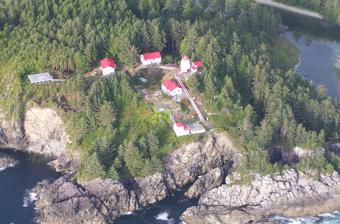
Building: Cape Beale Light
Country: Canada
Year built: 1874
Lighthouse in British Columbia, Canada "Cape Beale" redirects here. For the cape in the Southern Ocean, see Cape Beale (Antarctica) . Lighthouse Cape Beale Lighthouse Cape Beale Lighthouse Location Cape Beale Vancouver Island British Columbia Canada Coordinates 48°47′11″N 125°12′56″W / 48.78639°N 125.21556°W / 48.78639; -125.21556 Tower Constructed 1874 (first) Construction steel skeletal tower Height 10 metres (33 ft) Shape square pyramidal tower with balcony and lantern, central cylinder, slatted daymarks on three sides Markings red tower and lantern Operator Canadian Coast Guard Heritage heritage lighthouse Light First lit 1958 (current) Focal height 48 metres (157 ft) Characteristic Fl WR 5s. Cape Beale Lightstation is an active manned lighthouse on Vancouver Island in British Columbia , Canada. History The lighthouse was built in 1874 and its focal plane is 51 meters above sea level . The present tower was built in 1958 and marks the entrance to Barkley Sound . It is 10 metres tall. Cape Beale received its name from Charles William Barkley , captain of the Imperial Eagle , who named it for his ship's purser, John Beale. The lighthouse is best known for its proximity to the West Coast Trail which is the theoretical route survivors of shipwrecks would take to get to the nearby community of Bamfield . From 1971 to 1998, the Cape Beale Light was part of the British Columbia Shore Station Oceanographic Program , collecting coastal water temperature and salinity measurements for the Department of Fisheries and Oceans everyday for 27 years. Geography and climate Cape Beale Light has a rainy and mild Oceanic climate ( Köppen : Cfb ; Trewartha : Dolk ). Climate data for Cape Beale Light Coordinates 48°47′10″N 125°12′58″W / 48.78611°N 125.21611°W / 48.78611; -125.21611 ( Cape Beale Light ) ; elevation: 25.9 m (85 ft); 1991–2020 normals, extremes 1984–present Month Jan Feb Mar Apr May Jun Jul Aug Sep Oct Nov Dec Year Record high °C (°F) 15.5 (59.9) 18.0 (64.4) 20.0 (68.0) 21.5 (70.7) 25.5 (77.9) 34.5 (94.1) 30.0 (86.0) 32.0 (89.6) 30.0 (86.0) 24.0 (75.2) 17.5 (63.5) 14.0 (57.2) 34.5 (94.1) Mean daily maximum °C (°F) 8.4 (47.1) 8.9 (48.0) 9.8 (49.6) 11.5 (52.7) 13.9 (57.0) 15.4 (59.7) 16.8 (62.2) 17.0 (62.6) 16.4 (61.5) 13.4 (56.1) 10.4 (50.7) 8.4 (47.1) 12.5 (54.5) Daily mean °C (°F) 6.1 (43.0) 6.2 (43.2) 7.1 (44.8) 8.6 (47.5) 11.1 (52.0) 12.8 (55.0) 14.1 (57.4) 14.3 (57.7) 13.6 (56.5) 10.8 (51.4) 7.9 (46.2) 5.9 (42.6) 9.9 (49.8) Mean daily minimum °C (°F) 3.6 (38.5) 3.5 (38.3) 4.2 (39.6) 5.8 (42.4) 8.3 (46.9) 10.1 (50.2) 11.3 (52.3) 11.6 (52.9) 10.7 (51.3) 8.2 (46.8) 5.3 (41.5) 3.5 (38.3) 7.2 (45.0) Record low °C (°F) −6.5 (20.3) −10.0 (14.0) −3.0 (26.6) 0.5 (32.9) 2.0 (35.6) 4.0 (39.2) 4.0 (39.2) 7.5 (45.5) 5.0 (41.0) −2.5 (27.5) −9.0 (15.8) −8.0 (17.6) −10.0 (14.0) Average precipitation mm (inches) 429.6 (16.91) 263.1 (10.36) 290.3 (11.43) 216.5 (8.52) 114.9 (4.52) 98.5 (3.88) 52.1 (2.05) 84.9 (3.34) 121.3 (4.78) 287.7 (11.33) 431.3 (16.98) 386.6 (15.22) 2,776.8 (109.32) Average rainfall mm (inches) 422.9 (16.65) 260.7 (10.26) 288.5 (11.36) 216.4 (8.52) 114.9 (4.52) 98.5 (3.88) 52.1 (2.05) 84.9 (3.34) 121.3 (4.78) 283.9 (11.18) 430.0 (16.93) 383.5 (15.10) 2,757.5 (108.56) Average snowfall cm (inches) 2.3 (0.9) 2.4 (0.9) 1.9 (0.7) 0.0 (0.0) 0.0 (0.0) 0.0 (0.0) 0.0 (0.0) 0.0 (0.0) 0.0 (0.0) 0.0 (0.0) 1.4 (0.6) 3.5 (1.4) 11.4 (4.5) Average precipitation days (≥ 0.2 mm) 22.7 19.0 23.0 19.8 15.4 13.1 11.3 12.8 14.7 20.4 23.9 23.4 221.4 Average rainy days (≥ 0.2 mm) 22.6 18.8 22.9 19.8 15.4 13.1 11.3 12.8 14.7 20.3 23.6 23.2 220.4 Average snowy days (≥ 0.2 cm) 0.70 0.76 0.65 0.03 0.0 0.0 0.0 0.0 0.0 0.04 0.44 0.69 3.3 Source: Environment and Climate Change Canada Canadian Climate Normals 1991–2020 See also List of lighthouses in Canada List of lighthouses in British Columbia Graveyard of the Pacific SS Valencia References